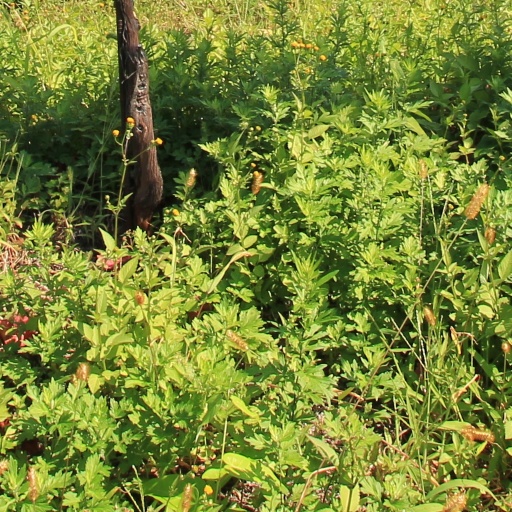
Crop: grape